Pulpit in the Pisa Baptistery

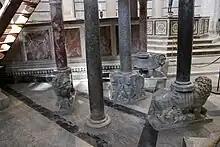
Ground level

The most famous panel is a "Nativity" scene, which is combined with an "Annunciation" at left, an "Adoration of the Shepherds" at right, and a "Washing of the Christ Child" at the bottom. The Virgin Mary appears twice, as does the baby Jesus. The Jesus in the bath, as usual seeming rather well-developed for a newborn, has lost his head and an arm, and the ox and ass behind the manger holding the other Jesus are cut off at the bottom of the neck. The "massive, reclining figure of the Virgin" in the "Nativity" dominates the scene, while the "immediately juxtaposed repetition of her head in that of the Virgin Annunciate creates a strong central accent which was once completed by the now mutilated figure of the Christ Child".